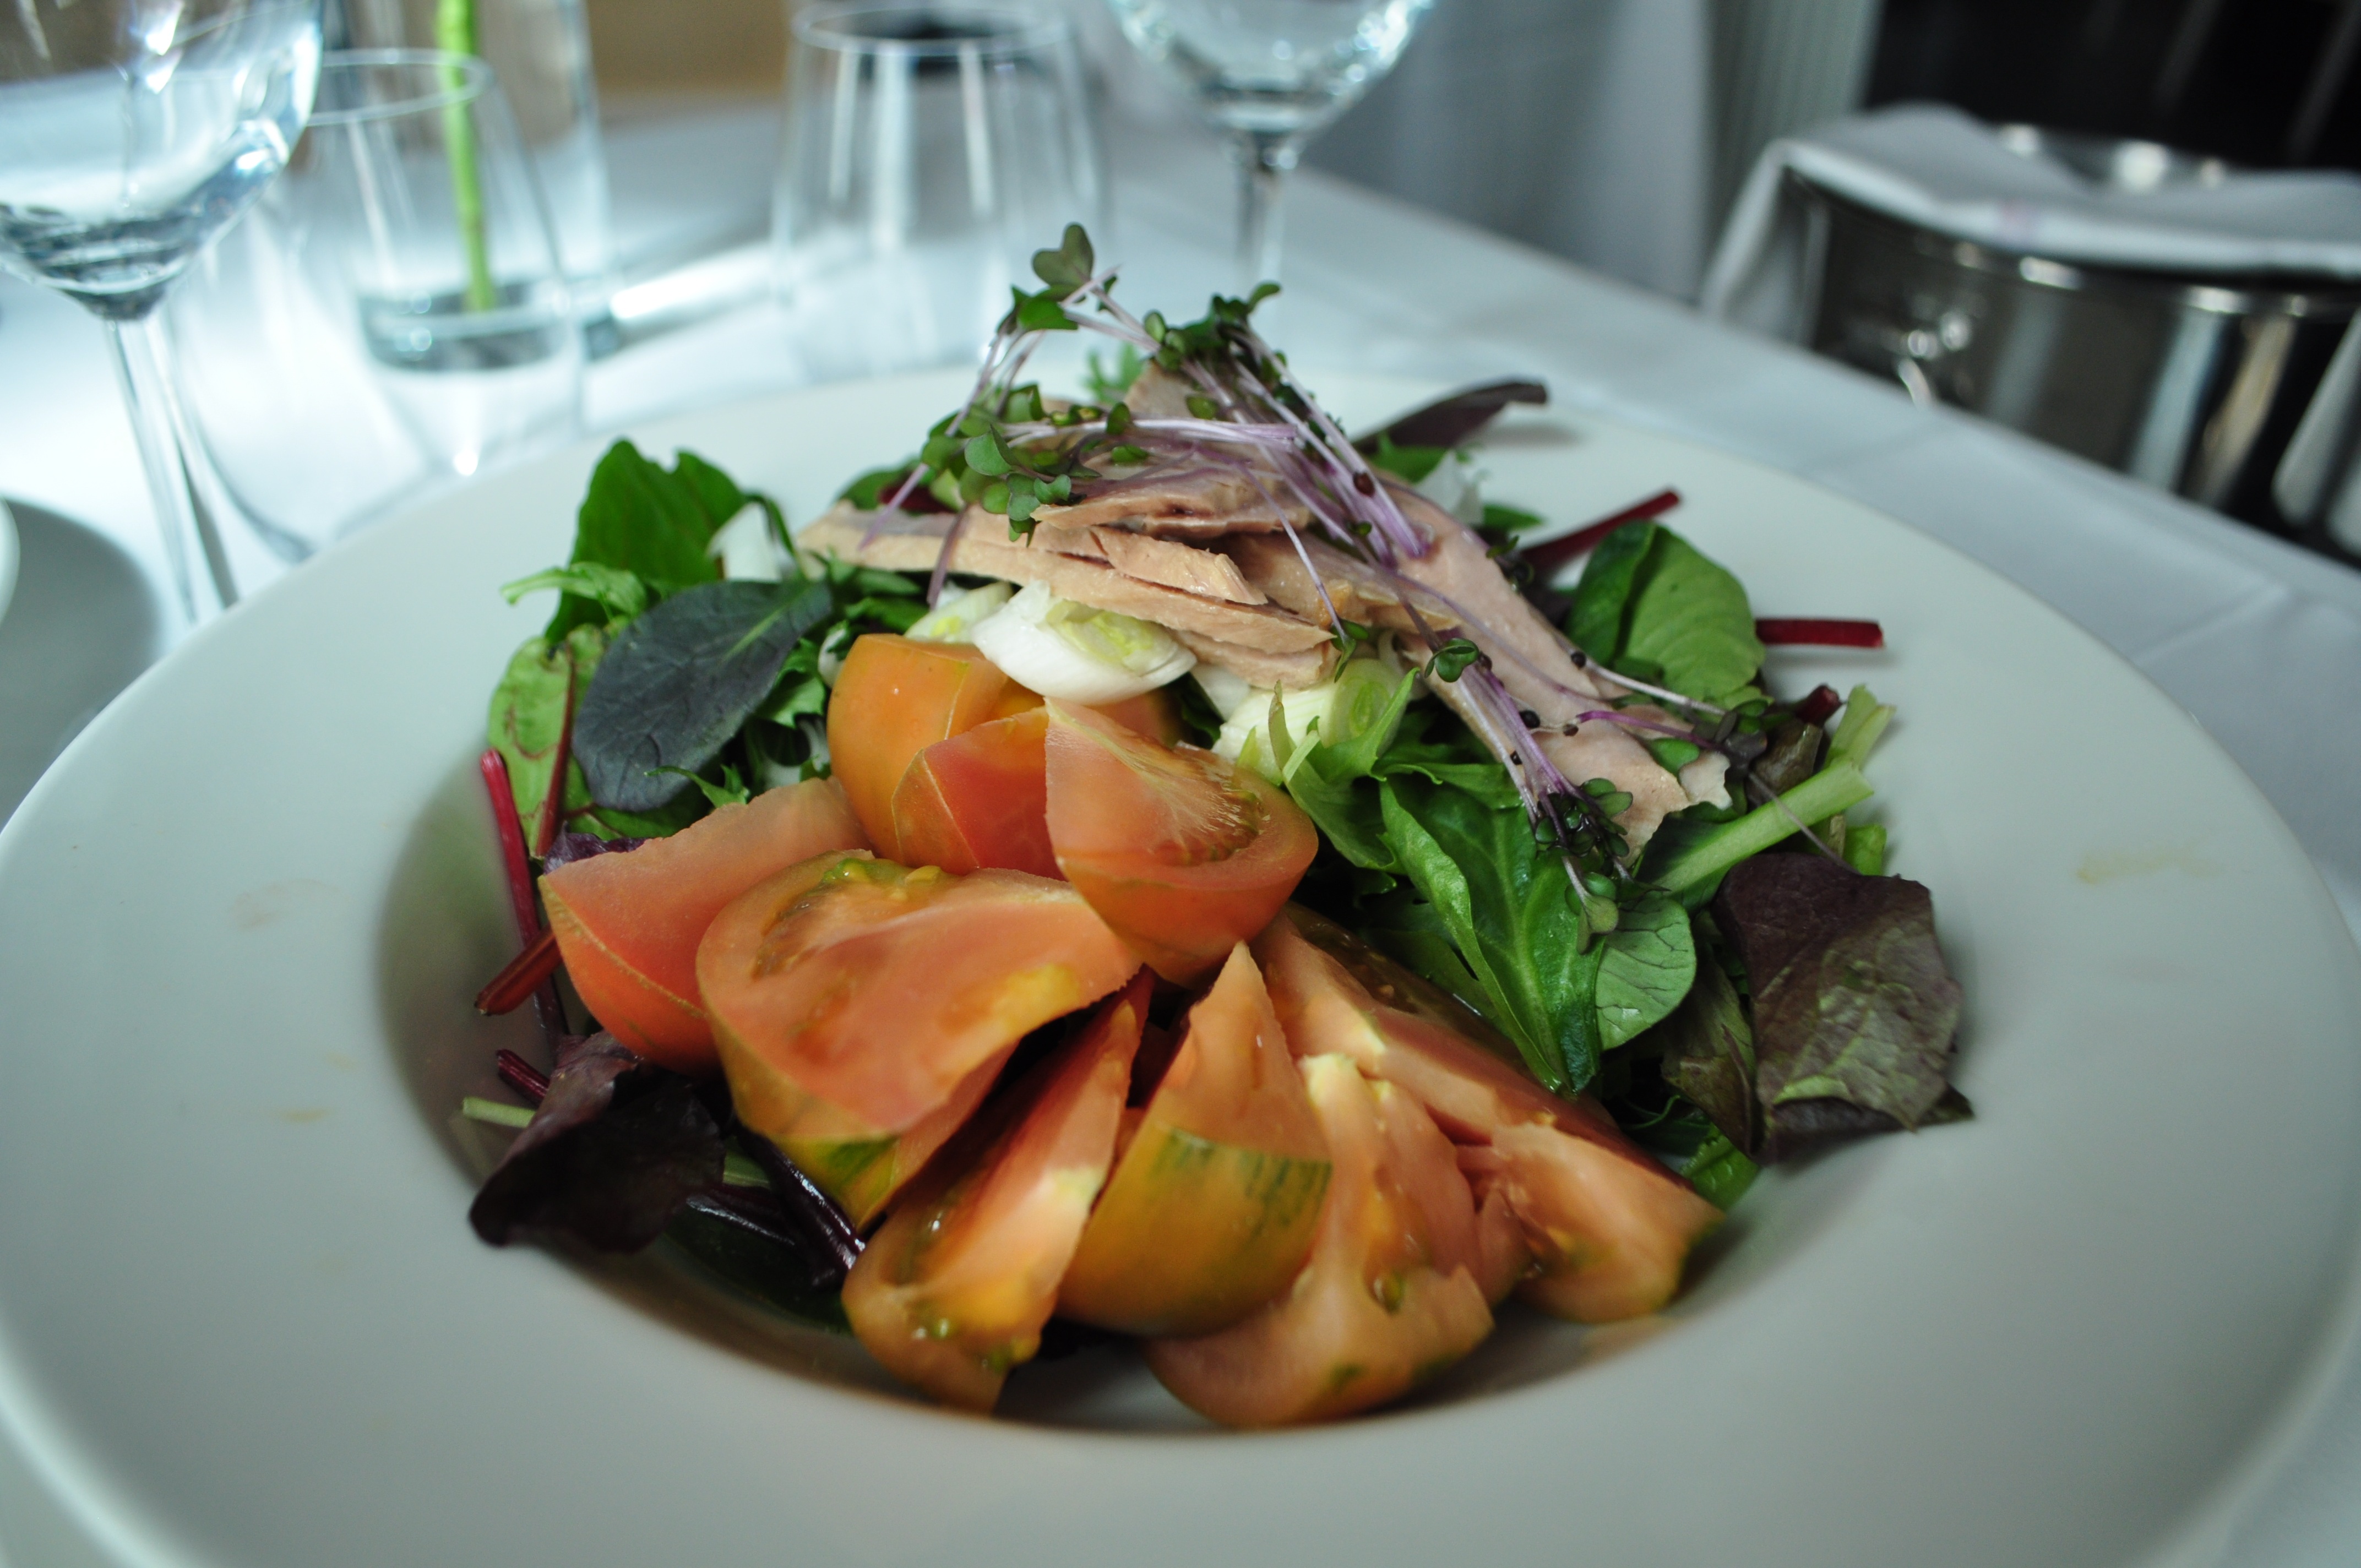
restaurant, dish, meal, food, salad, cooking, produce, kitchen, lunch, cuisine, dinner, supper, brunch, sense, hors d oeuvre, culinary art